Bad Moon Rising (Everybody Loves Raymond)

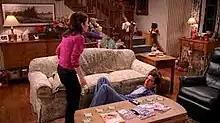
Debra (left) goes after her husband Raymond (right) during the episode's climax

"Bad Moon Rising" is the 22nd episode of the fourth season of the American sitcom "Everybody Loves Raymond" (1996–2005), a series about the life of "Newsday" sportswriter Ray Barone (Ray Romano) and his neurotic family. The episode aired on May 8, 2000 on CBS. Written by Romano and show creator Philip Rosenthal and directed by David Lee, it depicts Ray surviving a night of his wife Debra (Patricia Heaton) going through premenstrual syndrome. Although critically acclaimed and garnering the show's first Primetime Emmy Award win for Heaton's acting, it has also been criticized by psychologists for its inaccurate portrayal of woman with premenstrual syndrome.